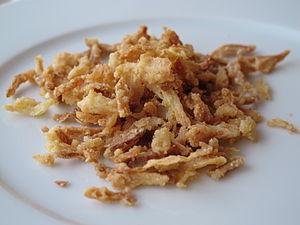
L'oignon frit est une garniture et un encas préparé à partir d'oignons frits. On peut aussi se servir d'échalotes ou d'ail. Il existe deux méthodes de préparation conduisant à deux résultats différents.